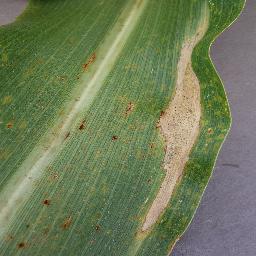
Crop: corn
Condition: (maize)_northern_blight